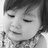
Emotion: neutral